Acoma Pueblo

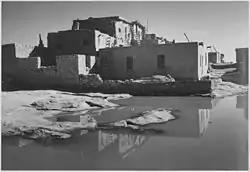
The pueblo 1933–1942 (Ansel Adams)

During the 19th century, the Acoma people, while trying to uphold traditional life, also adopted aspects of the once-rejected Spanish culture and religion. By the 1880s, railroads brought increased numbers of settlers and ended the pueblos' isolation.